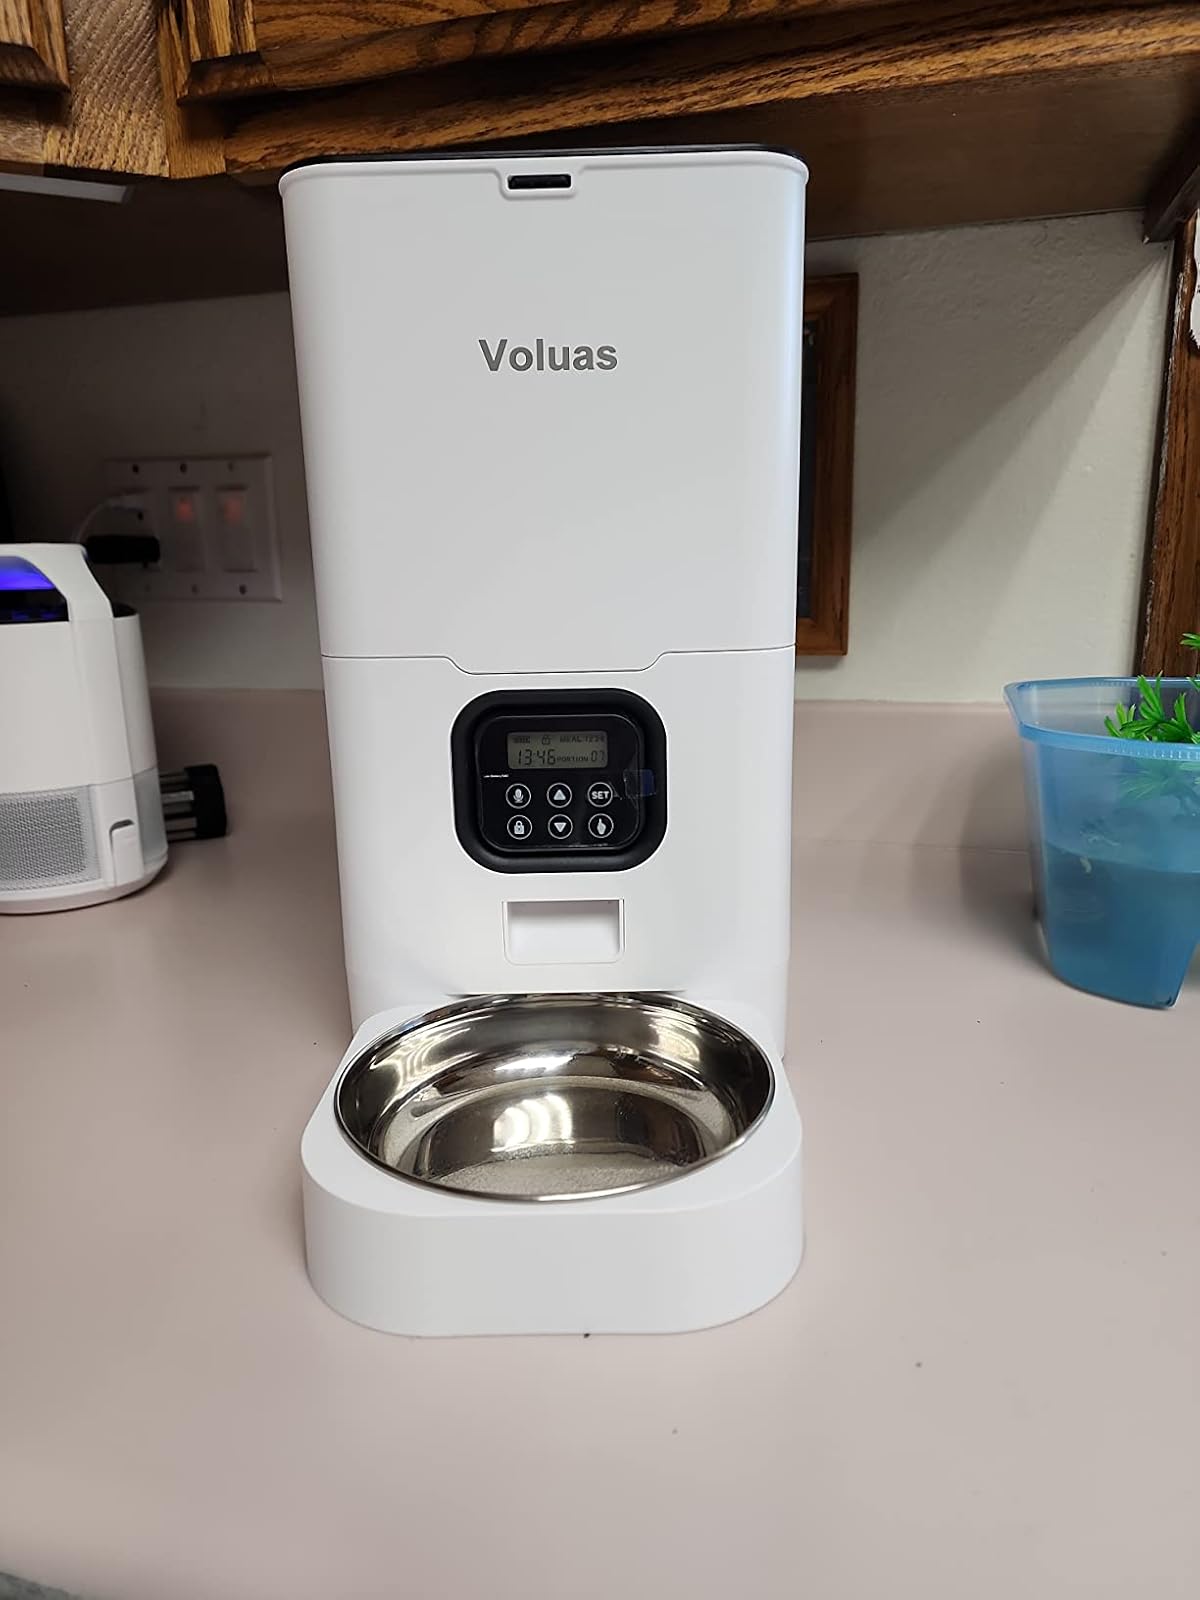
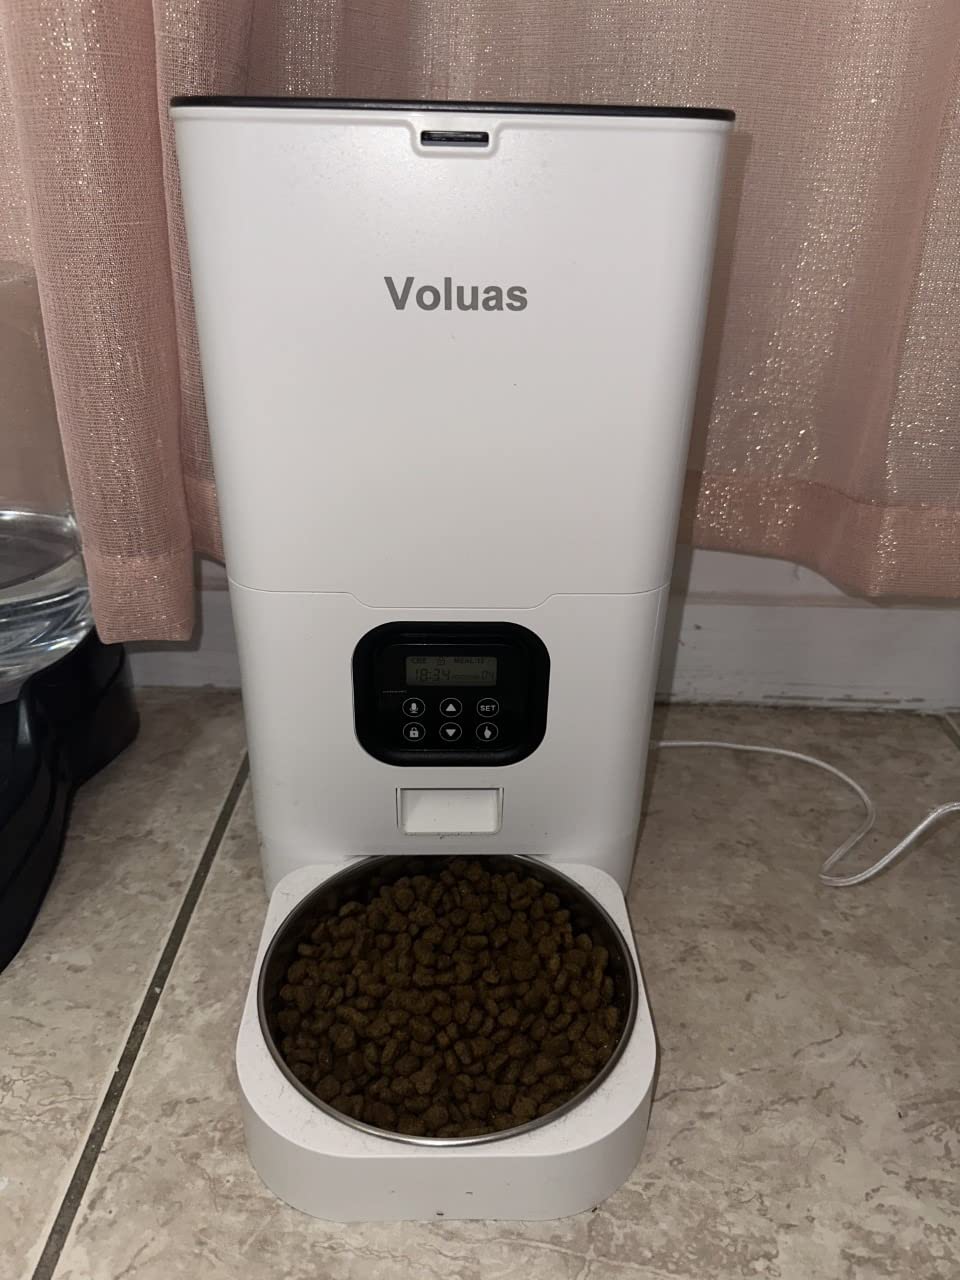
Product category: items_feeder
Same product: yes